Corfu Declaration

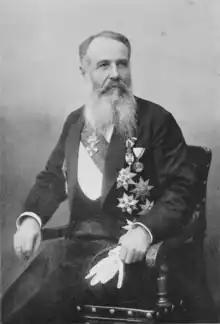
Serbian prime minister Nikola Pašić negotiated the Corfu Declaration with the Yugoslav Committee.

The May Declaration was issued while the Triple Entente was still looking for ways to achieve a separate peace with Austria-Hungary and thereby detach it from Germany. This presented a problem for the Serbian government exiled on Corfu. It increased the risk of a trialist solution for the Habsburg South Slavs if a separate peace treaty materialised, preventing the fulfillment of Serbia's war objectives. Lacking strong Russian diplomatic backing since the February Revolution, Serbian prime minister Nikola Pašić therefore felt compelled to come to an arrangement with the Yugoslav Committee.